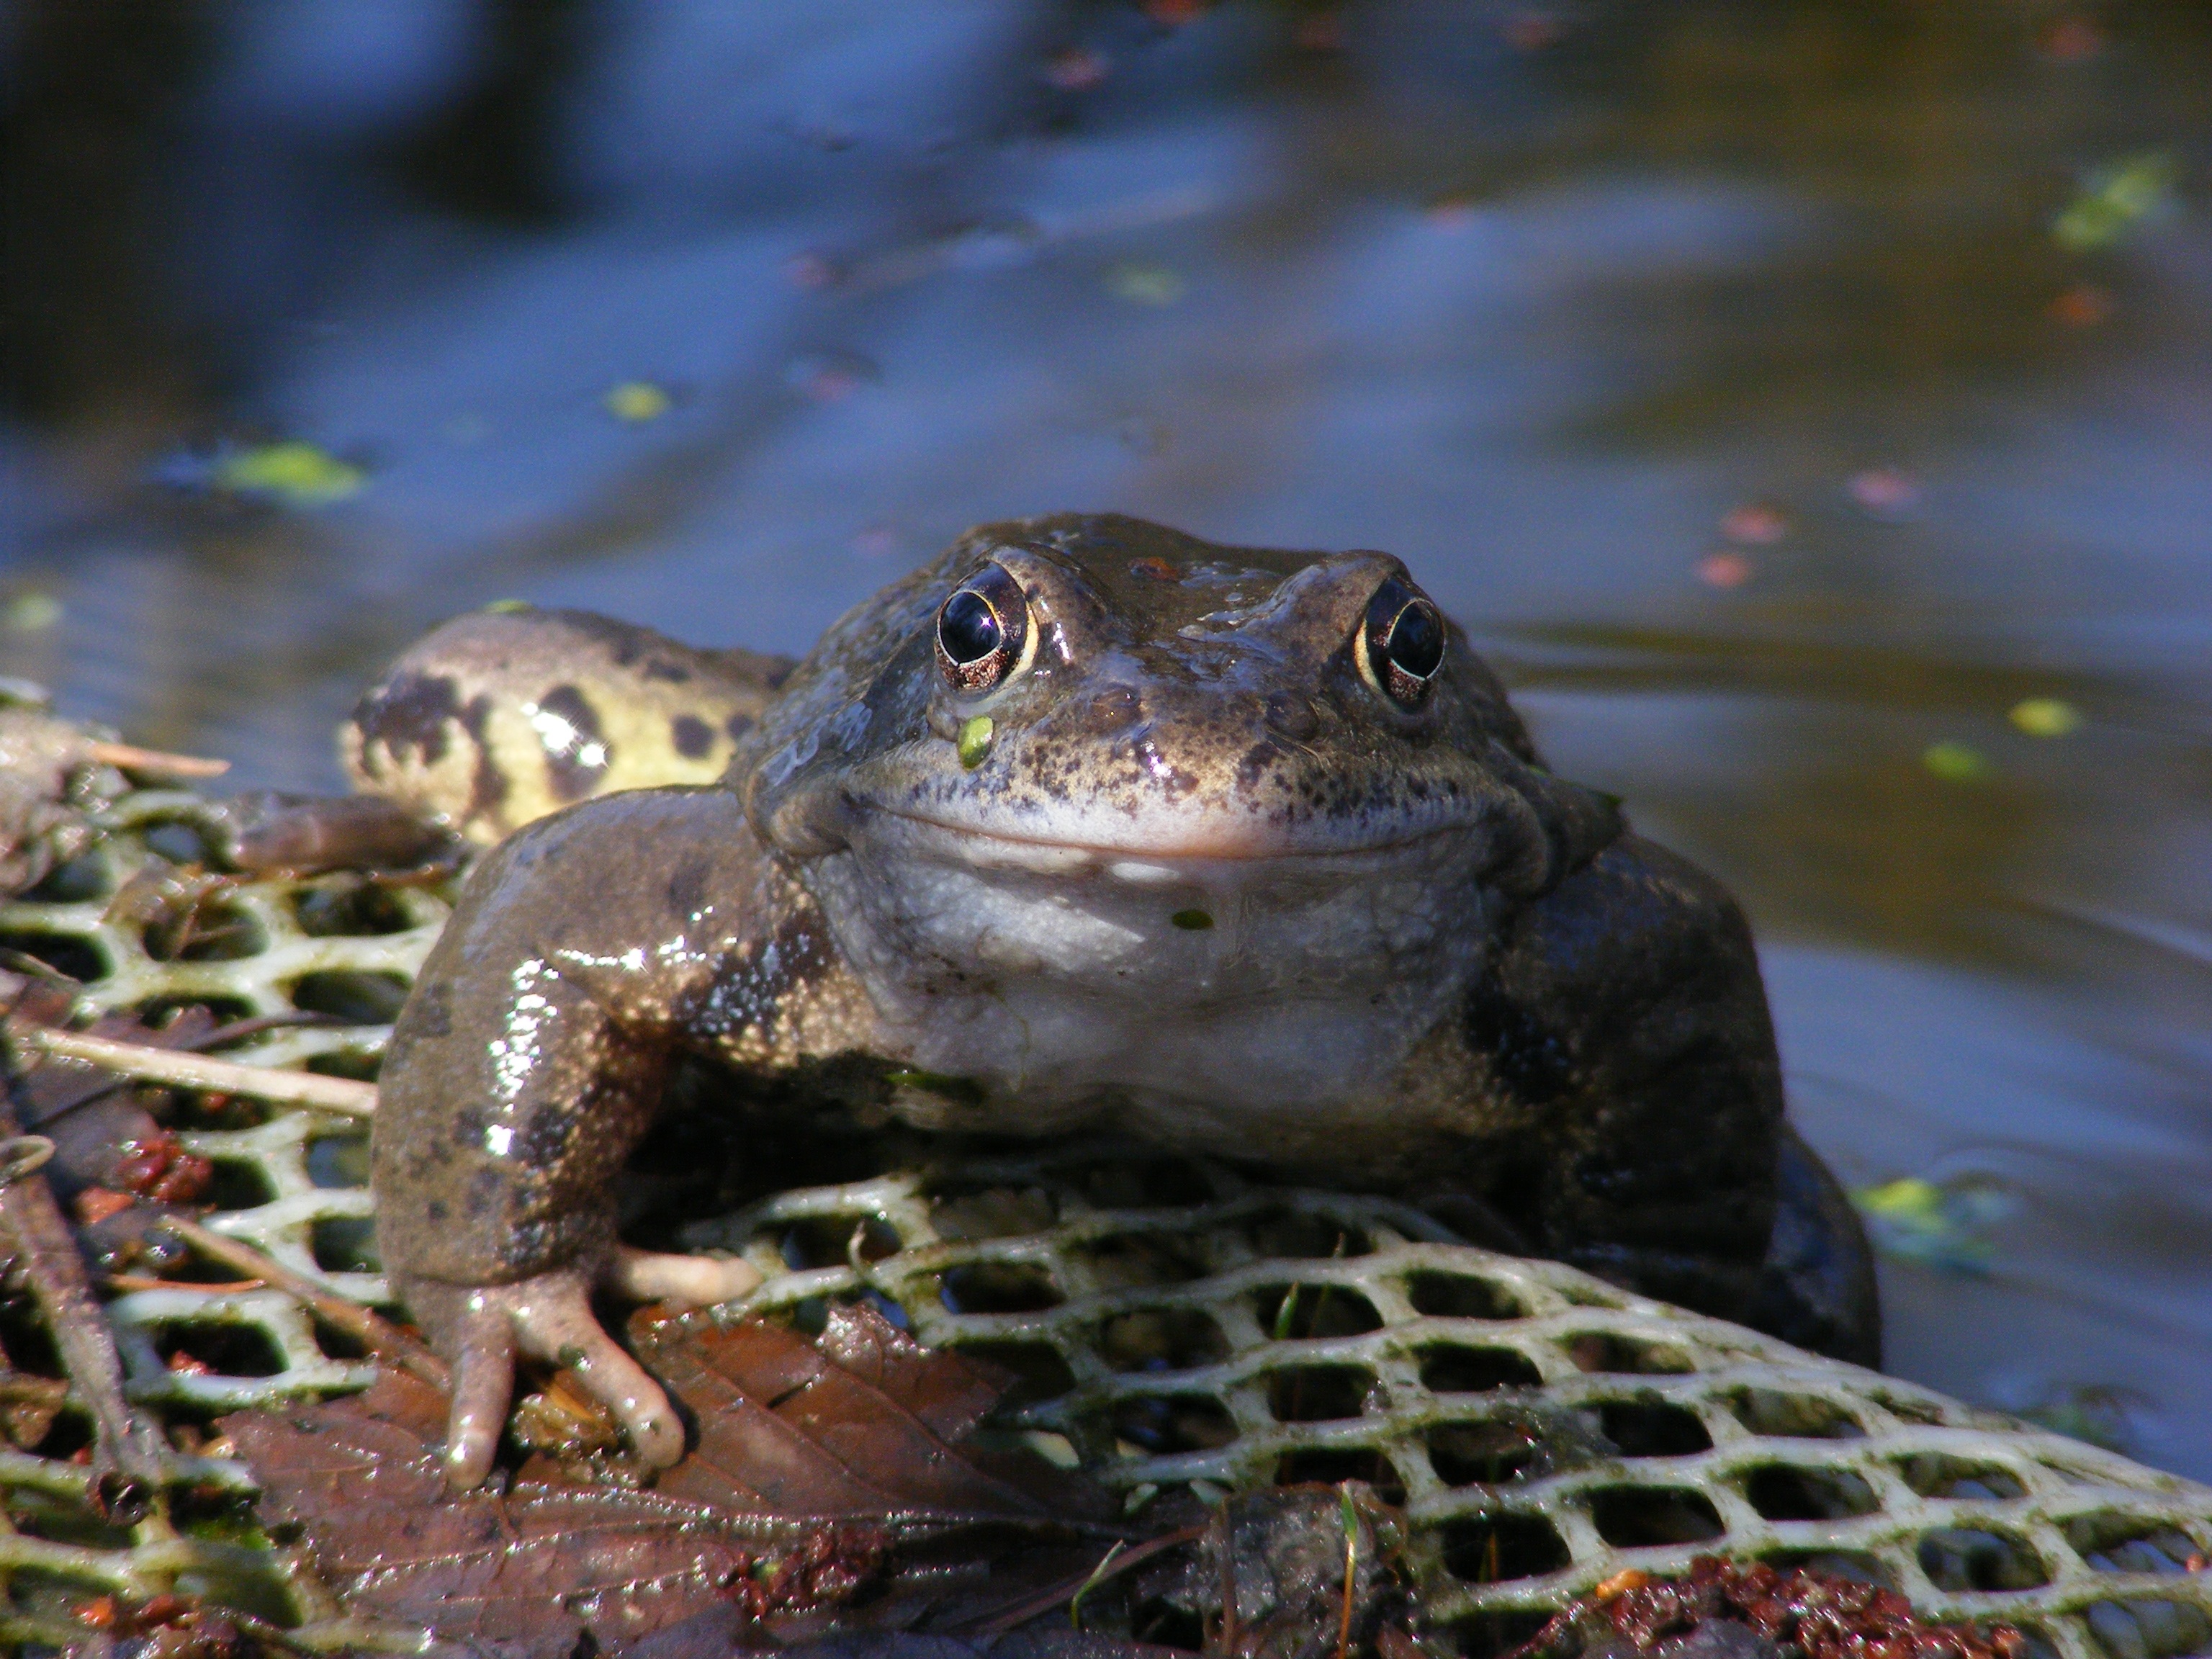
water, nature, animal, pond, wildlife, wild, frog, toad, amphibian, fauna, vertebrate, slippery, the frog, the creation of, bullfrog, ranidae, marine biology, the frog pond